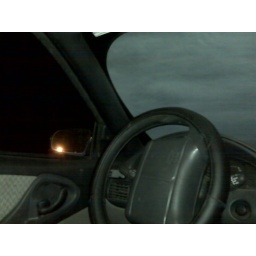
Hangin' out in the car tonight, it's too hot in the house